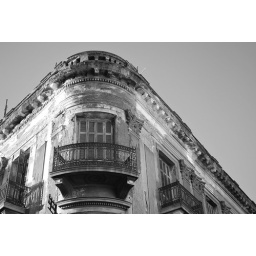
Old building on a cross road in Athens, Greece